Yisroel Hager (the second)

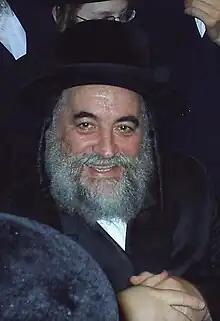
In his younger years

Yisroel Hager, also known as Yisroel Hager the Younger, (born April 19, 1945), is one of the two Grand Rabbis of Vizhnitz in Bnei Brak and a member of Moetzes Gedolei HaTorah (Council of great Torah Sages) of Agudat Israel.